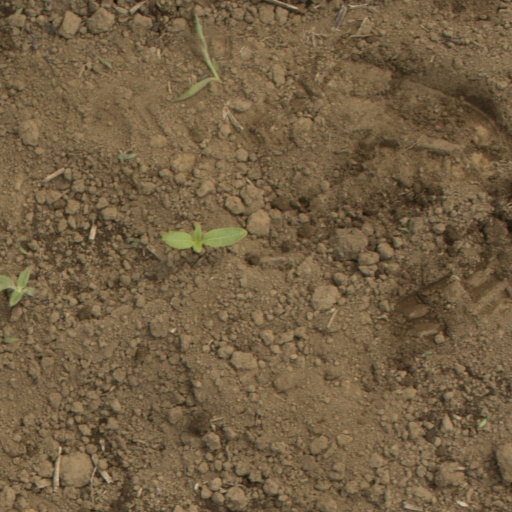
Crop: Jerusalem artichoke